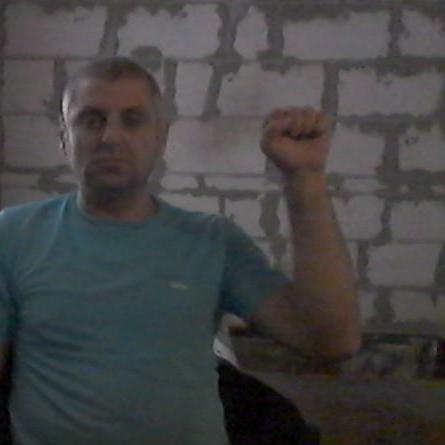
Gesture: fist